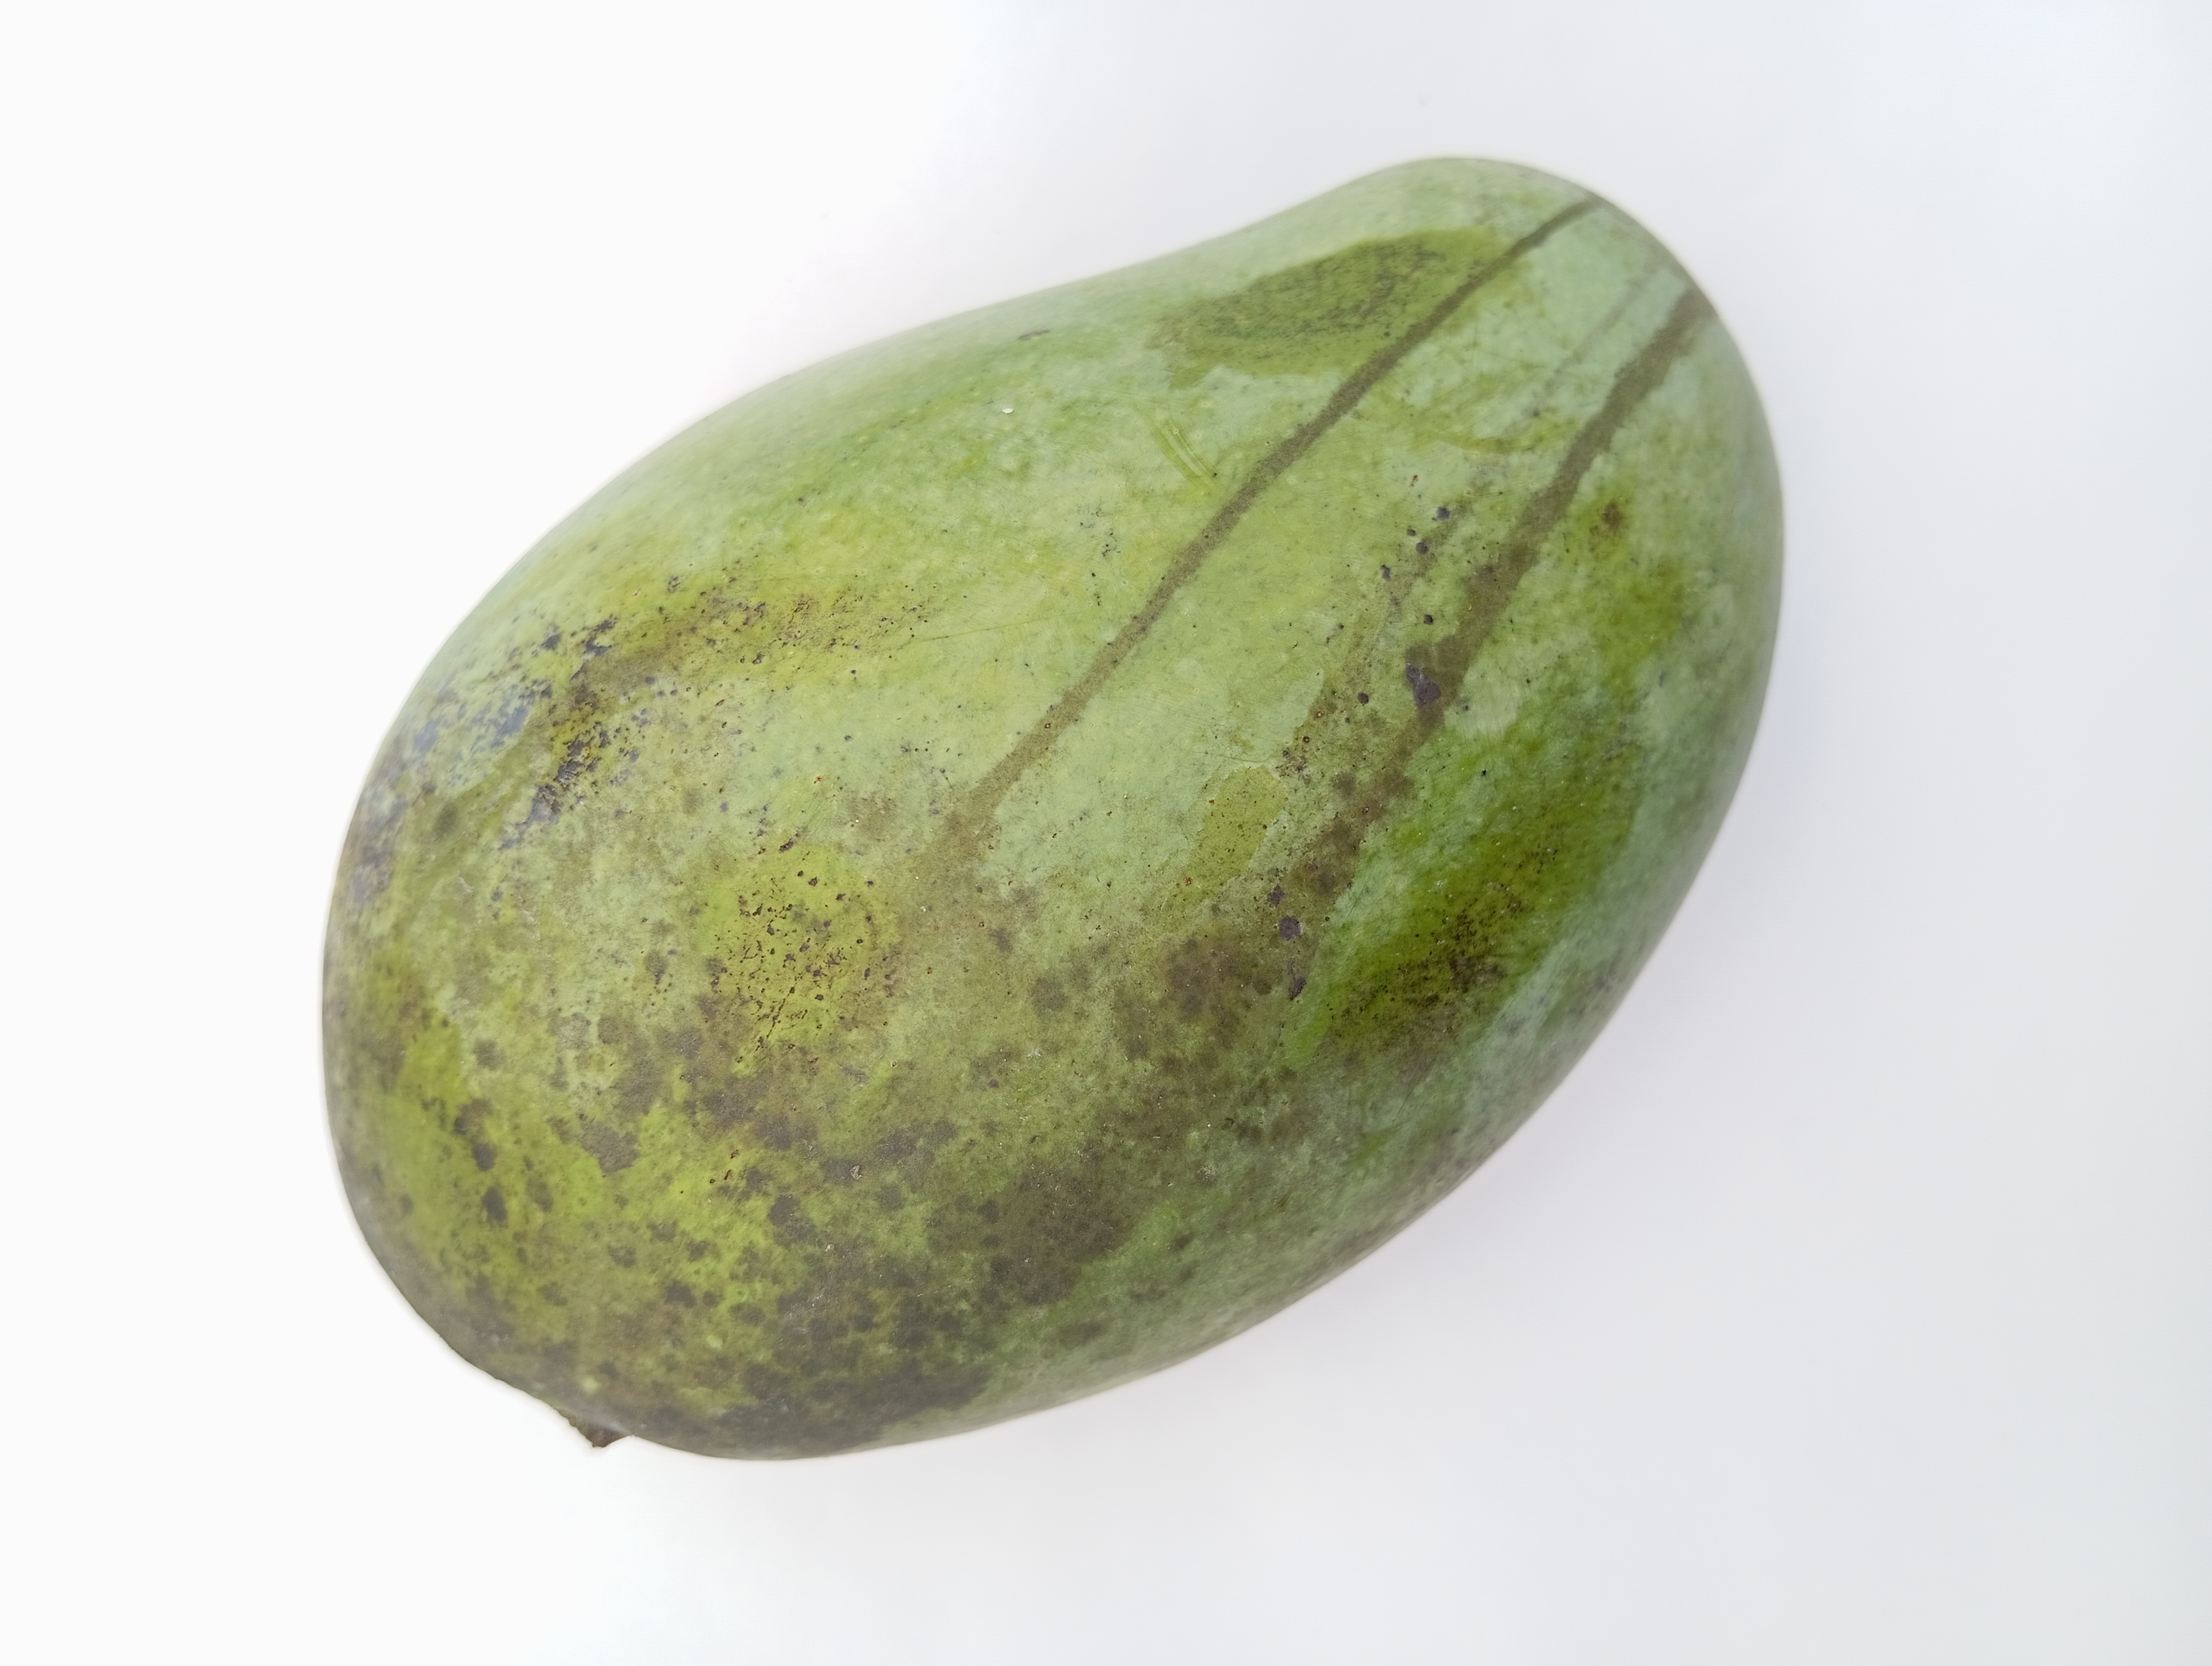
Mango variety: Amrapali